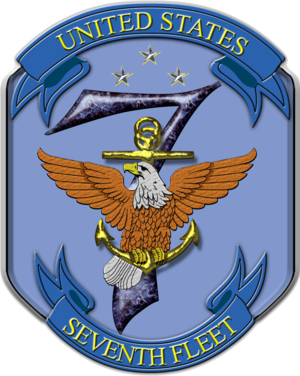
La Septième flotte des États-Unis est chargée des forces navales de l'United States Navy opérant dans l'océan Pacifique Ouest et dans l'océan Indien. Elle dépend de la Flotte du Pacifique des États-Unis.
Cet article détaille l'ordre de bataille de la 7ᵉ flotte des États-Unis lors de la guerre de Corée